Answer in natural language. Which object is closer to the camera taking this photo, Window or beautiful wall painting? Choose between the following options: beautiful wall painting or Window
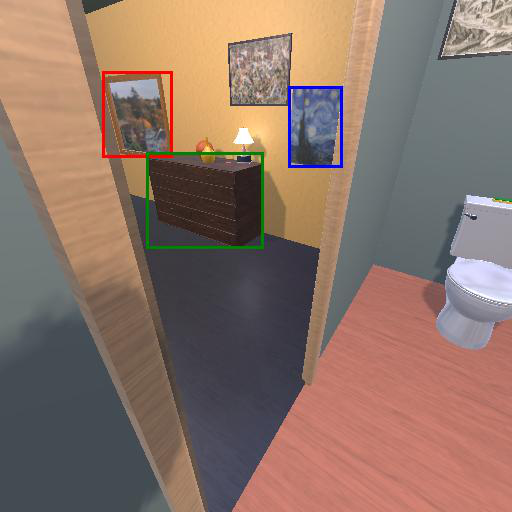
<answer>beautiful wall painting</answer>